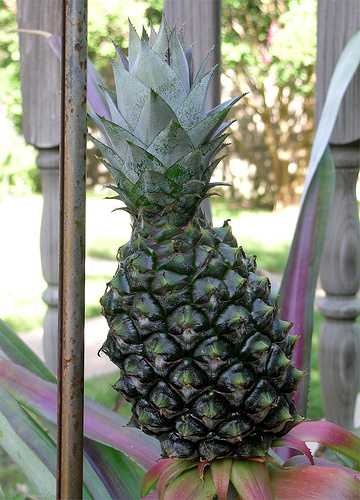
Label: Pineapple